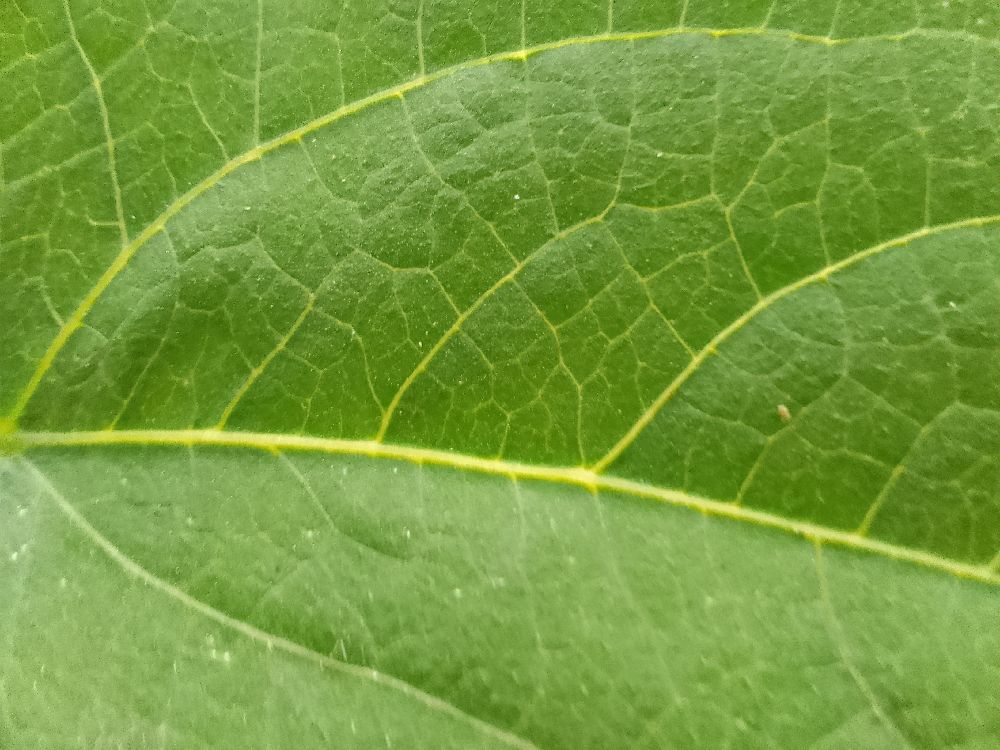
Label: healthy